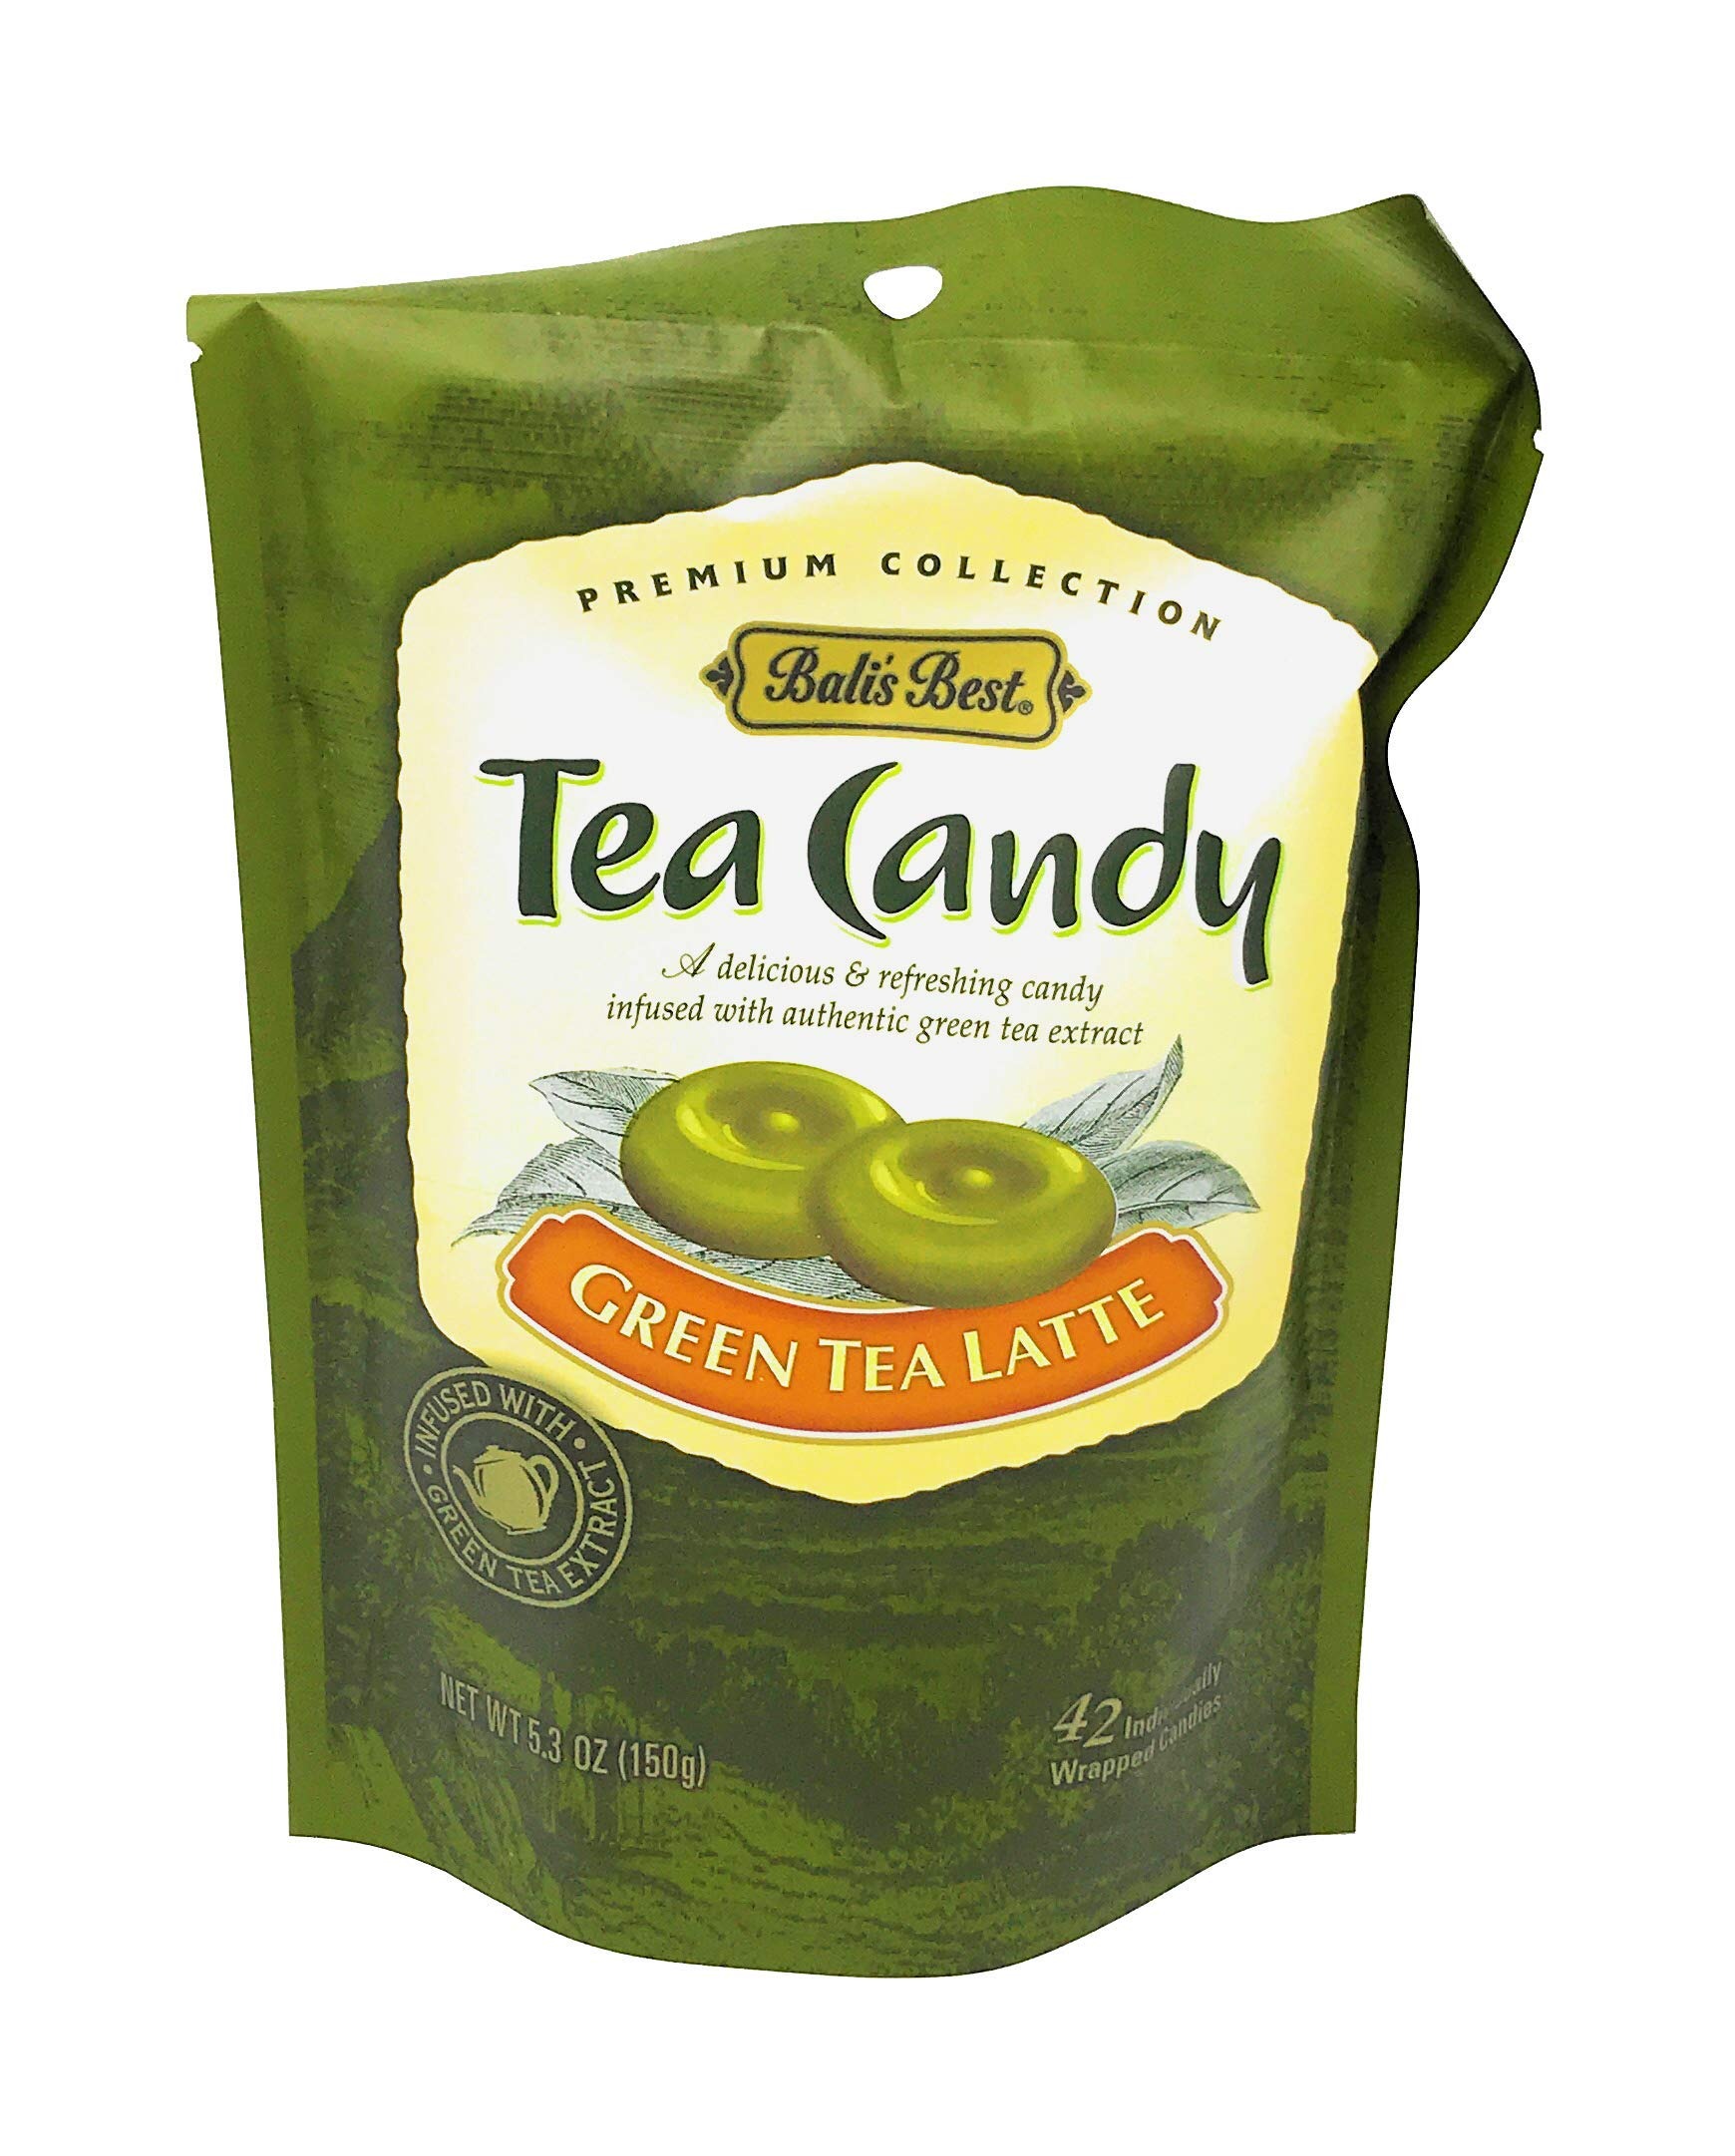
Item Name: BALIS BEST Tea Candy Green Tea Latte, 5.3 OZ
Bullet Point: Candy Snacks
Product Description: Pack of 1
Value: 5.3
Unit: Ounce

Price: 8.795